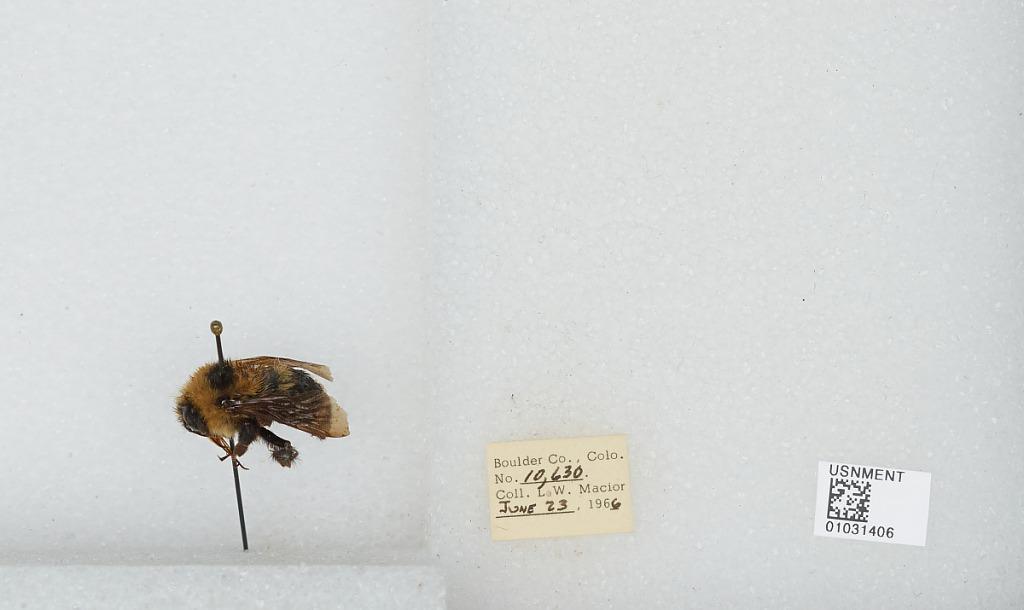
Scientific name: Bombus (Cullumanobombus) rufocinctus Cresson
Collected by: L. Macior
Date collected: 1966-6-23
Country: United States
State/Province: Colorado
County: Boulder
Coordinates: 40.015, -105.27